Automatic Colt Pistol

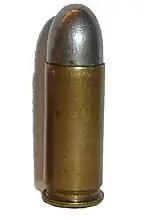
Semi-rimmed .38 ACP cartridge

Colt has manufactured several self-loading pistols. The first was the Colt M1900 made from 1900 to 1902 exclusively for the .38 ACP. The Colt Model 1903 Pocket Hammer was manufactured for the same .38 ACP cartridge from 1902 to 1928. The M1905 military pistol was manufactured for the .45 ACP cartridge from 1905 to 1912. The M1905 was replaced by the military M1911 pistol which remained in production until 1970. The Colt Model 1903 Pocket Hammerless pistol was manufactured for the .32 ACP from 1903 to 1941 and as the Model 1908 for the .380 ACP from 1908 to 1941. The Colt Model 1908 Vest Pocket pistol was manufactured for the .25 ACP from 1908 to 1941.